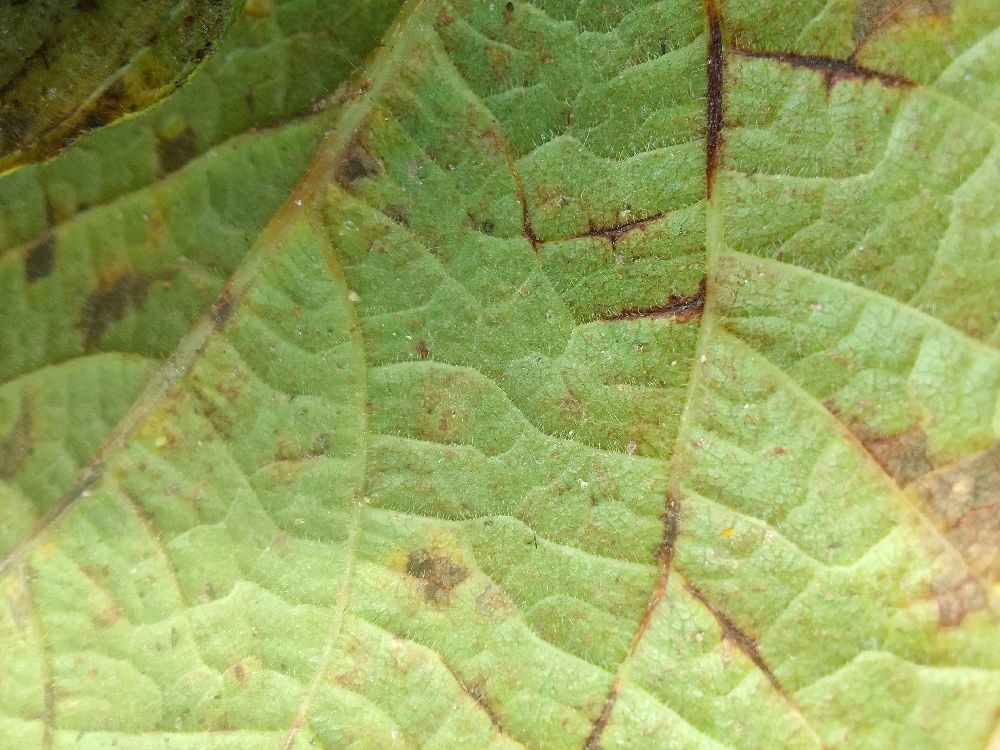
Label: anthracnose